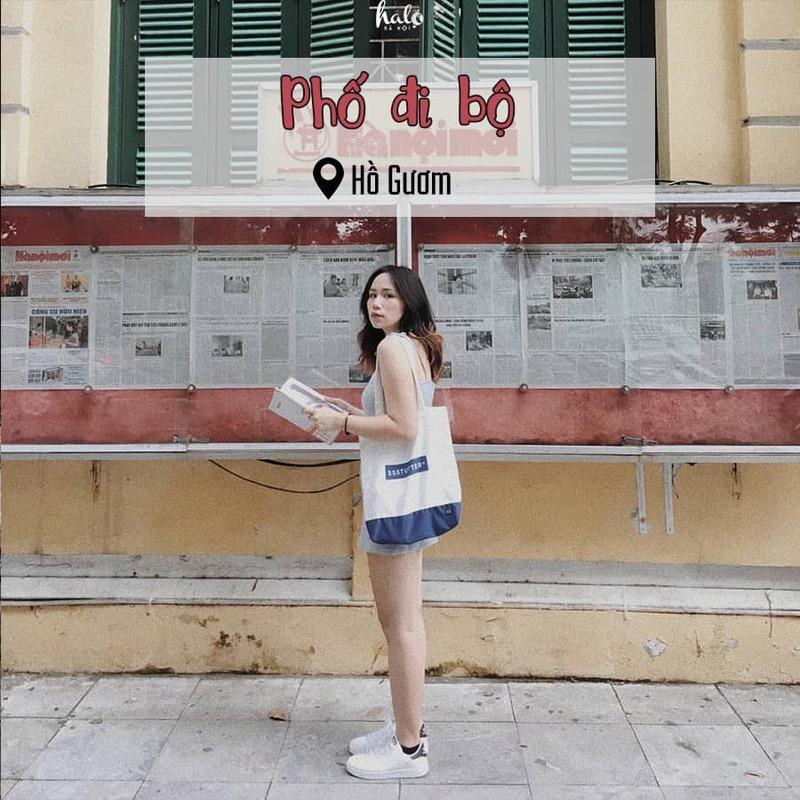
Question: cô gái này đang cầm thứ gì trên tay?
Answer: quyển sách